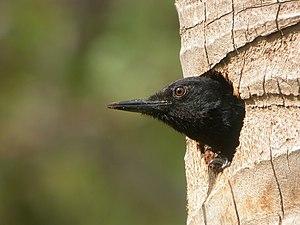
Pic de la Guadeloupe (Melanerpes herminieri) à l'entrée de son nid
La Guadeloupe, en créole guadeloupéen : Gwadloup, et en langues amérindiennes : Karukera, est une île française de l'archipel des Antilles, en réalité un archipel composé de deux parties principales : la Grande-Terre à l'est et la Basse-Terre à l'ouest, séparées par un bras de mer « la Rivière-Salée ». La Guadeloupe est aussi par extension administrative un département français, une région mono-départementale de l'Outre-mer français et une région ultrapériphérique européenne, située dans les Caraïbes ; son code départemental officiel est le « 971 ». Elle est membre de l’OECS.
Le Pic de Guadeloupe ou Tapeur est une espèce d'oiseaux de la famille des Picidae appartenant au genre Melanerpes.
Le parc national de la Guadeloupe est un parc national français situé dans le département de la Guadeloupe aux Antilles françaises. Le territoire, devenu une réserve de biosphère de l'UNESCO en 1992, a pour but de protéger le point chaud de biodiversité des îles caraïbes, abritant ainsi une faune et une flore particulièrement riches, avec une fort taux d'endémisme insulaire.